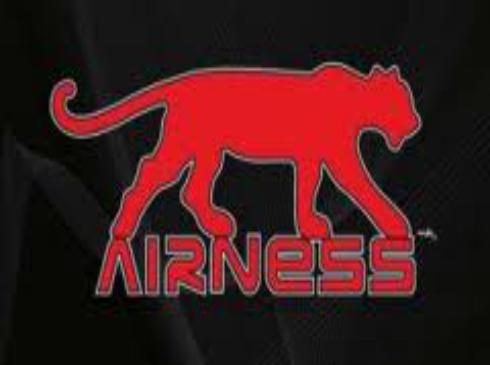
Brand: Airness
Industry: Clothes